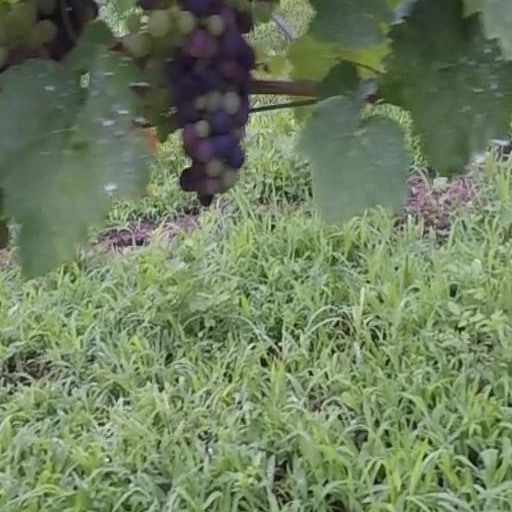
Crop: grape